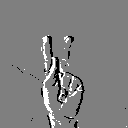
ASL letter: k